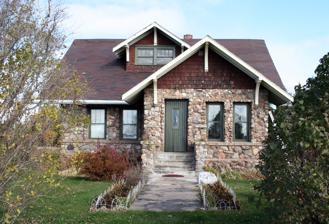
Building: Arthyde Stone House
Country: United States of America
Year built: 1922
Historic house in Minnesota, United States United States historic place Arthyde Stone House U.S. National Register of Historic Places The Arthyde Stone House from the south Show map of Minnesota Show map of the United States Location County Road 27, Arthyde, Minnesota Coordinates 46°21′16″N 93°5′22″W / 46.35444°N 93.08944°W / 46.35444; -93.08944 Area Less than one acre Built c. 1922 Architect Henry Senn, Fritz Slathar MPS Aitkin County MRA NRHP reference No. 82002930 Designated April 16, 1982 Arthyde Stone House is a historic bungalow in the former community of Arthyde, Minnesota , United States.  It was built circa 1922 using local fieldstone .  The Arthyde Stone House was listed on the National Register of Historic Places in 1982 for having local significance in the theme of exploration/settlement. It was nominated for being a locally prominent reminder of the failed townsite speculation common to northern Minnesota's cutover land during the Roaring Twenties . See also Wikimedia Commons has media related to Arthyde Stone House . National Register of Historic Places listings in Aitkin County, Minnesota References